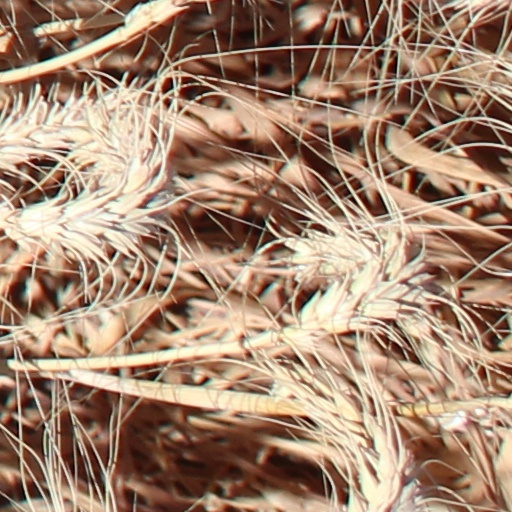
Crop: wheat